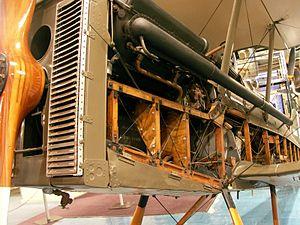
Le Royal Aircraft Factory S.E.5 était un avion de chasse biplan britannique de la Première Guerre mondiale.